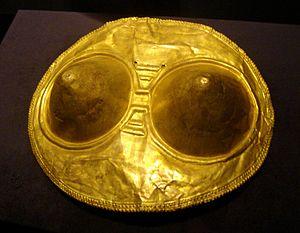
L'alliage or-cuivre est un alliage issu par fusion de la combinaison entre l'or, de symbole chimique Au, et le cuivre, de symbole chimique Cu, qui est souvent utilisé dans le milieu de la bijouterie. Le but premier d'un alliage est, à partir d'éléments simples, de créer un composé avec des propriétés différentes voire nouvelles. Les phases or-cuivre sont un des alliages ayant été les plus étudiés aujourd'hui.
Les civilisations précolombiennes en Colombie sont aujourd'hui l'objet de l'intérêt de la science et de la culture, la connaissance de ces civilisations étant une manière de s'approcher de l'identité et de la genèse de la nation colombienne. Bien que l'époque précolombienne puisse se révéler complexe et que dans de nombreux cas les informations disponibles soient incomplètes ou interprétées selon différents points de vue, elle intéresse des sciences telles que l'archéologie, l'anthropologie, l'histoire, la sociologie et d'autres. Dans l'étude de l'époque précolombienne sur le territoire national, les travaux et l'avancée des recherches dans les autres pays d'Amérique sont utiles.
Le tumbaga est le nom donné par les conquistadors espagnols à un alliage d’or et de cuivre qu’ils trouvèrent largement utilisé par les civilisations précolombiennes de Mésoamérique et d’Amérique du Sud.